Orangchon River estuary Important Bird Area

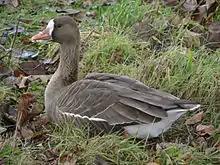
The estuary is an important wintering site for greater white-fronted geese

The Orangchon River estuary Important Bird Area (어랑천) comprises the 2500 ha estuary of the Orangchon River where it flows into the Sea of Japan in North Hamgyong Province on the north-eastern coast of North Korea. . The site has been identified by BirdLife International as an Important Bird Area (IBA) because it supports several waterbird species. Birds for which the site is significant include swan geese, bean geese, greater white-fronted geese, scaly-sided mergansers, white-naped cranes, red-crowned cranes and dunlins. 1500 ha of the site is protected in a nature reserve.